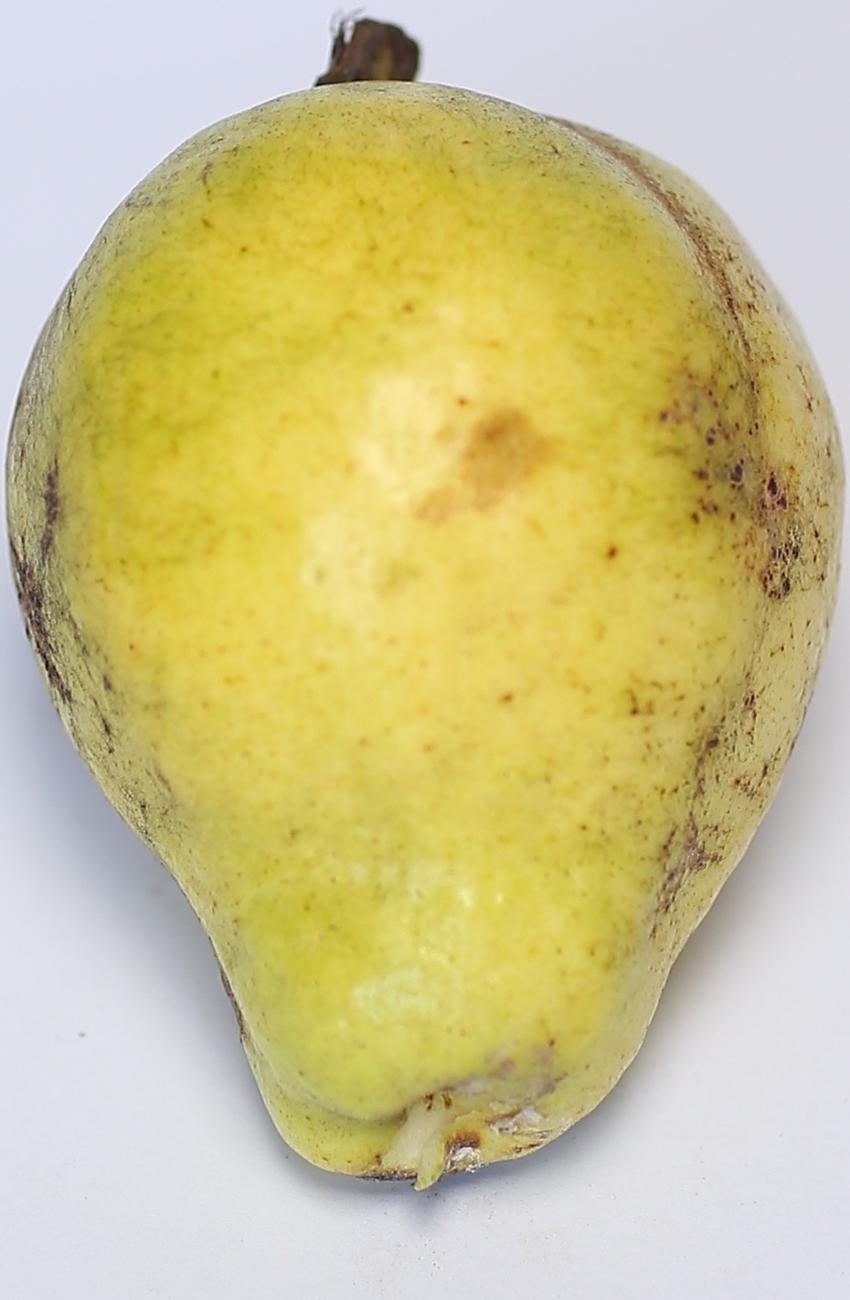
Maturity: mature-green
Variety: thadhrami